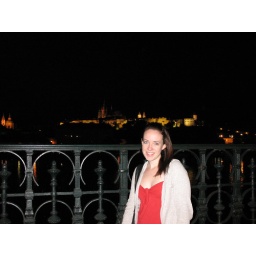
me in front of the charles bridge with the prague castle in the background